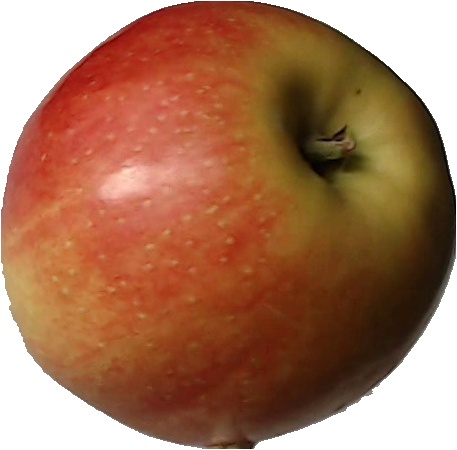
Label: apple_red_2